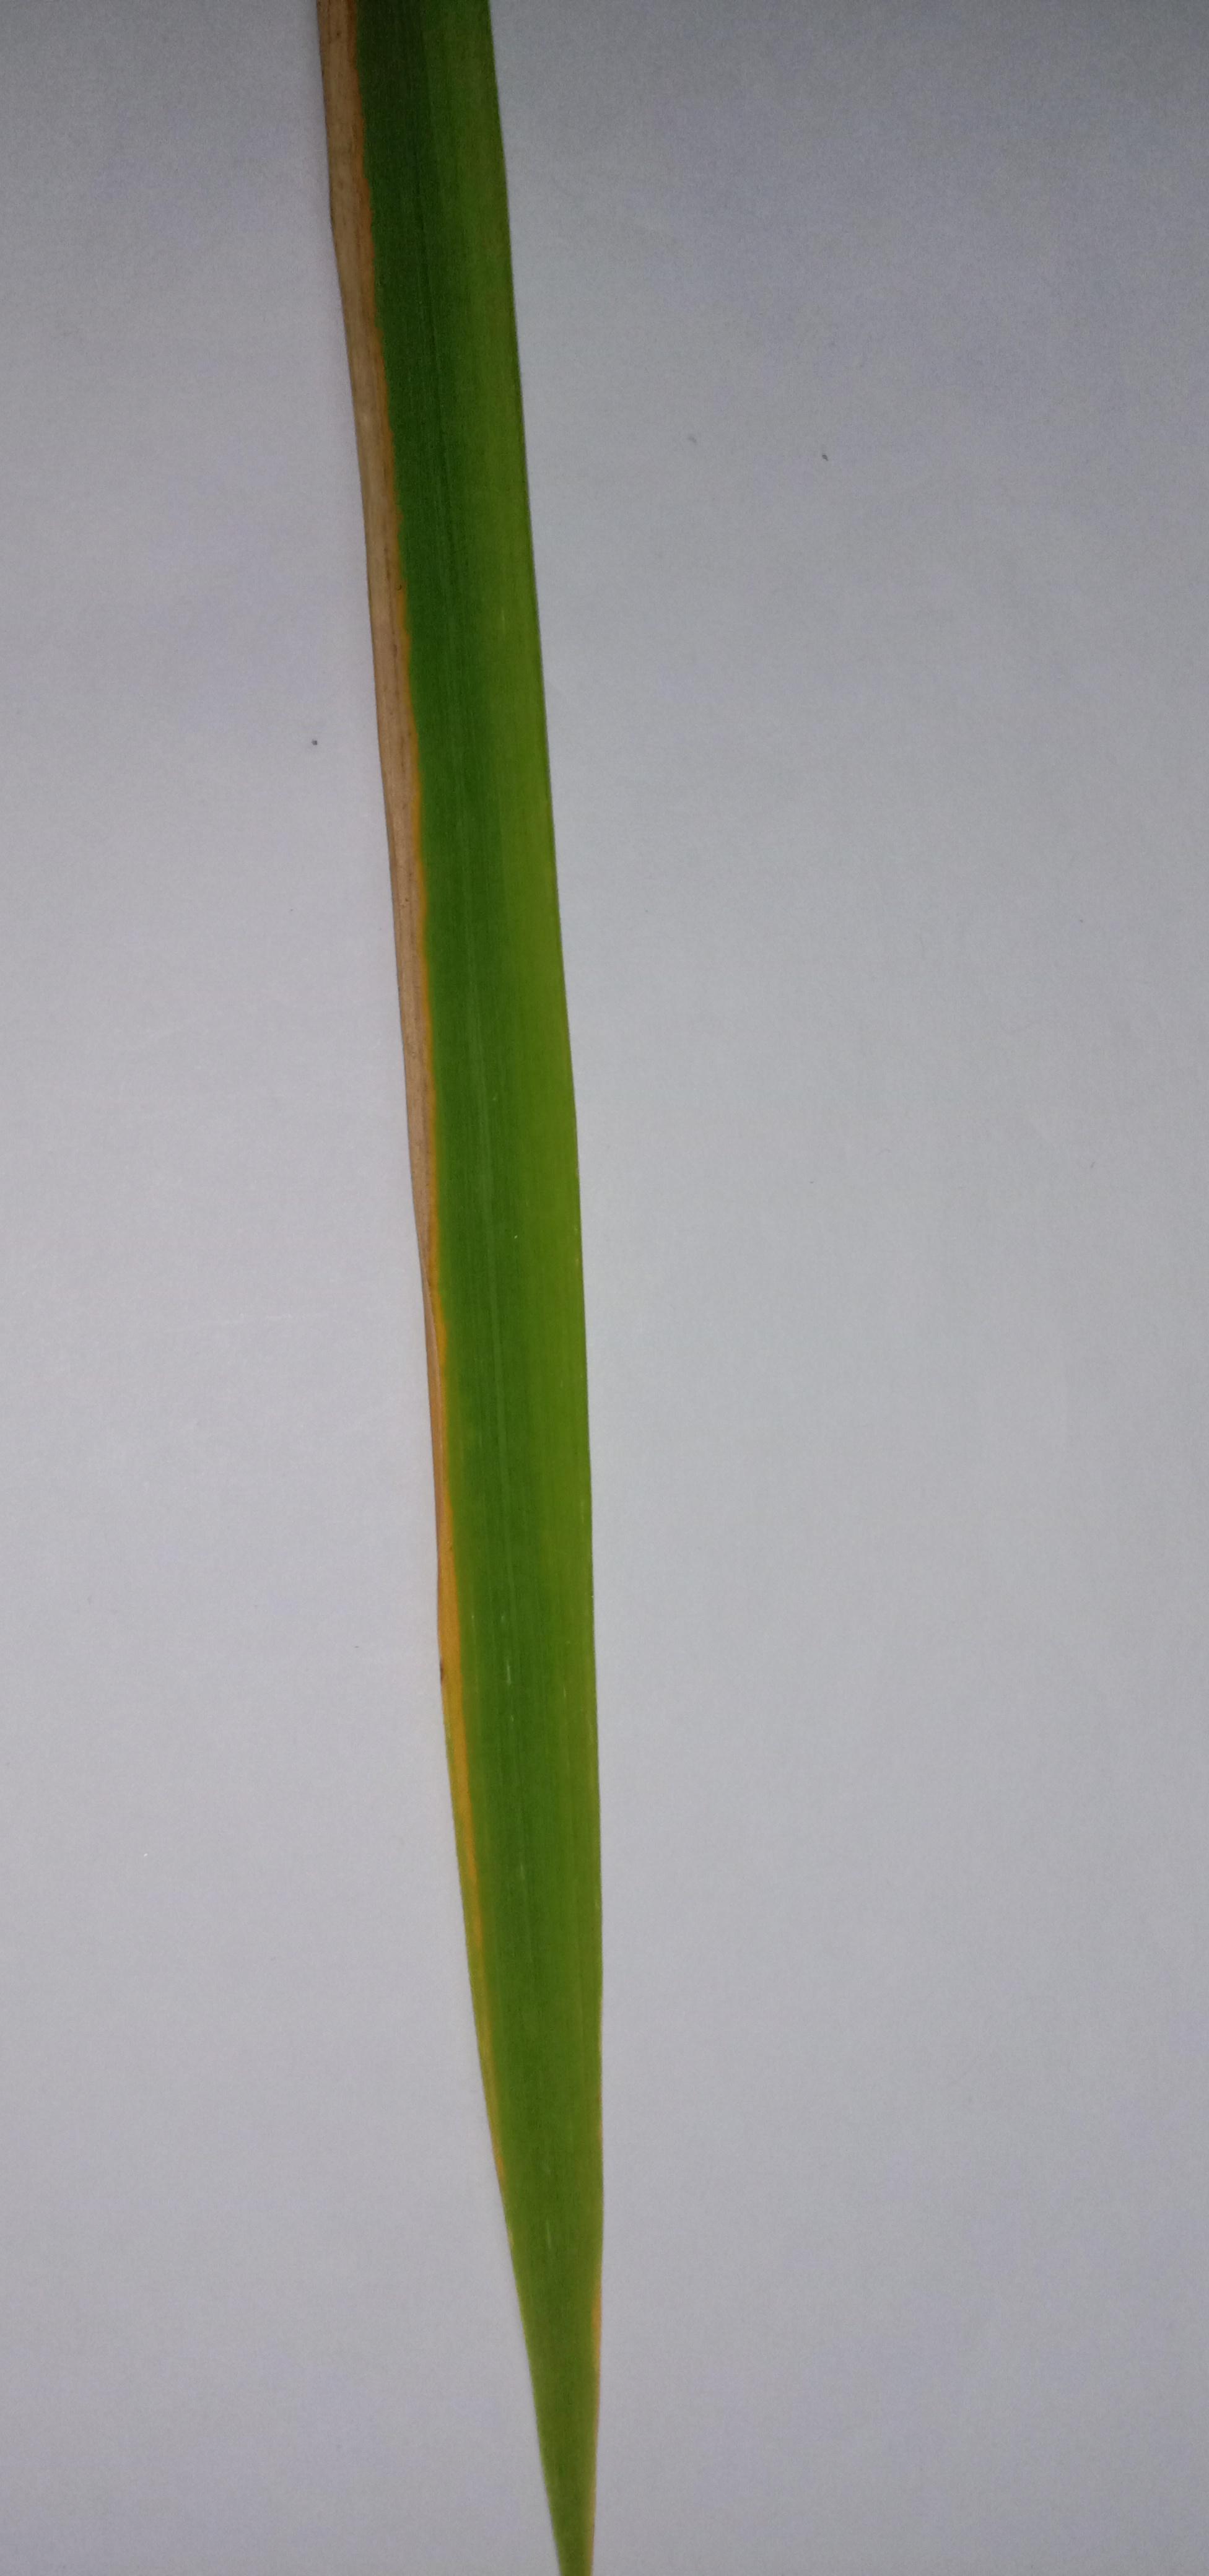
Label: Rice___Leaf_Blast